County of Disraeli

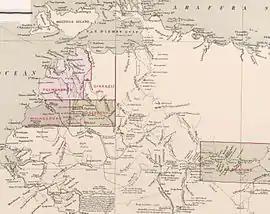
1886 map showing the small part of the Northern Territory subdivided into five counties

County of Disraeli is one of the five counties in the Northern Territory which are part of the cadastral divisions of Australia.